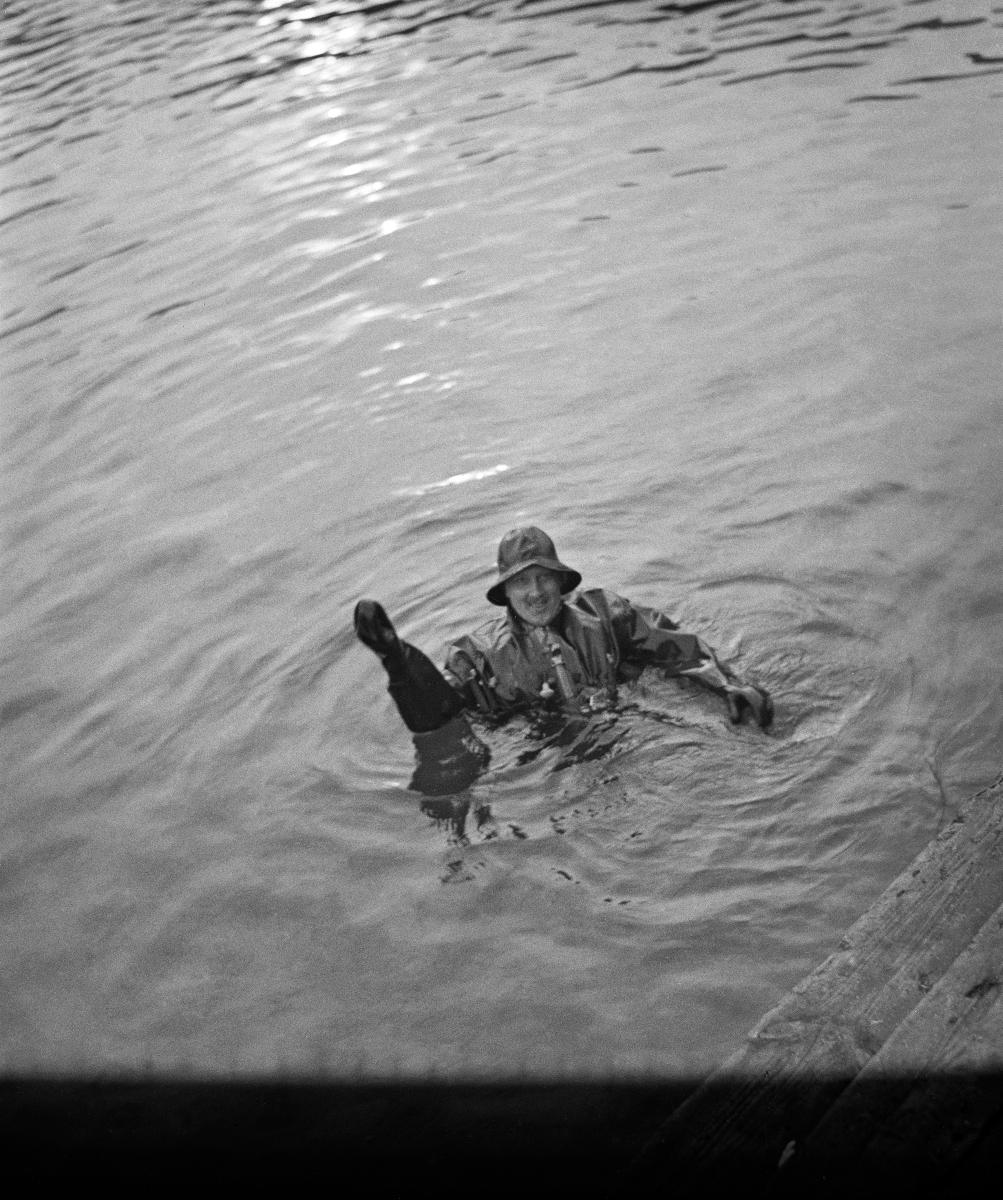
Hengenpelastuspuku merenkulkijoille
Livräddningsdräkt för sjöfarare; Life saving dress for seafarers
sisällön kuvaus: Liikemies, kreivi Hans Georg Mörner esittelee keksimäänsä ja kehittelemäänsä hengenpelastuspukua Helsingissä lokakuussa 1940. content description: Businessman, Count Hans Georg Mörner demonstrates the life saving dress he has invented and developed in Helsinki October 1940. innehållsbeskrivning: Affärsmannen, greve Hans Georg Mörner demonstrerar livräddningsdräkten som han uppfunnit och utvecklat i Helsingfors oktober 1940.
Kuvaaja: Sundström, Hugo, kuvaaja
Vuosi: 1940
Paikka: Suomi, Uusimaa, Helsinki
Aiheet: HBL; hengenpelastusvarusteet; hengenpelastus; esitykset; life saving; life saving dresses; life saving equipment; presentation; lifesaving; performances; livräddning; livräddningsdräkter; livräddningsutrustning; uppvisning; föreställningar (framföranden)